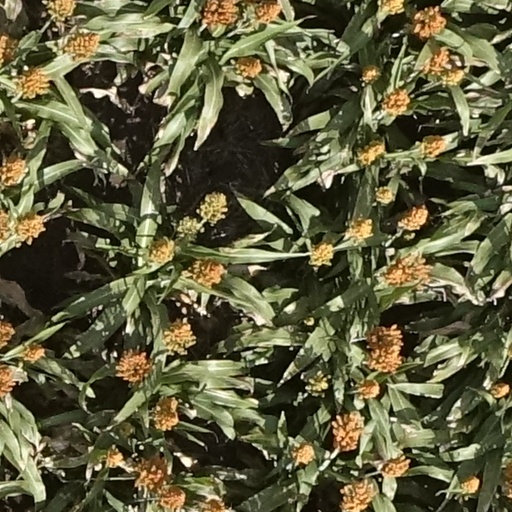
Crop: sorghum